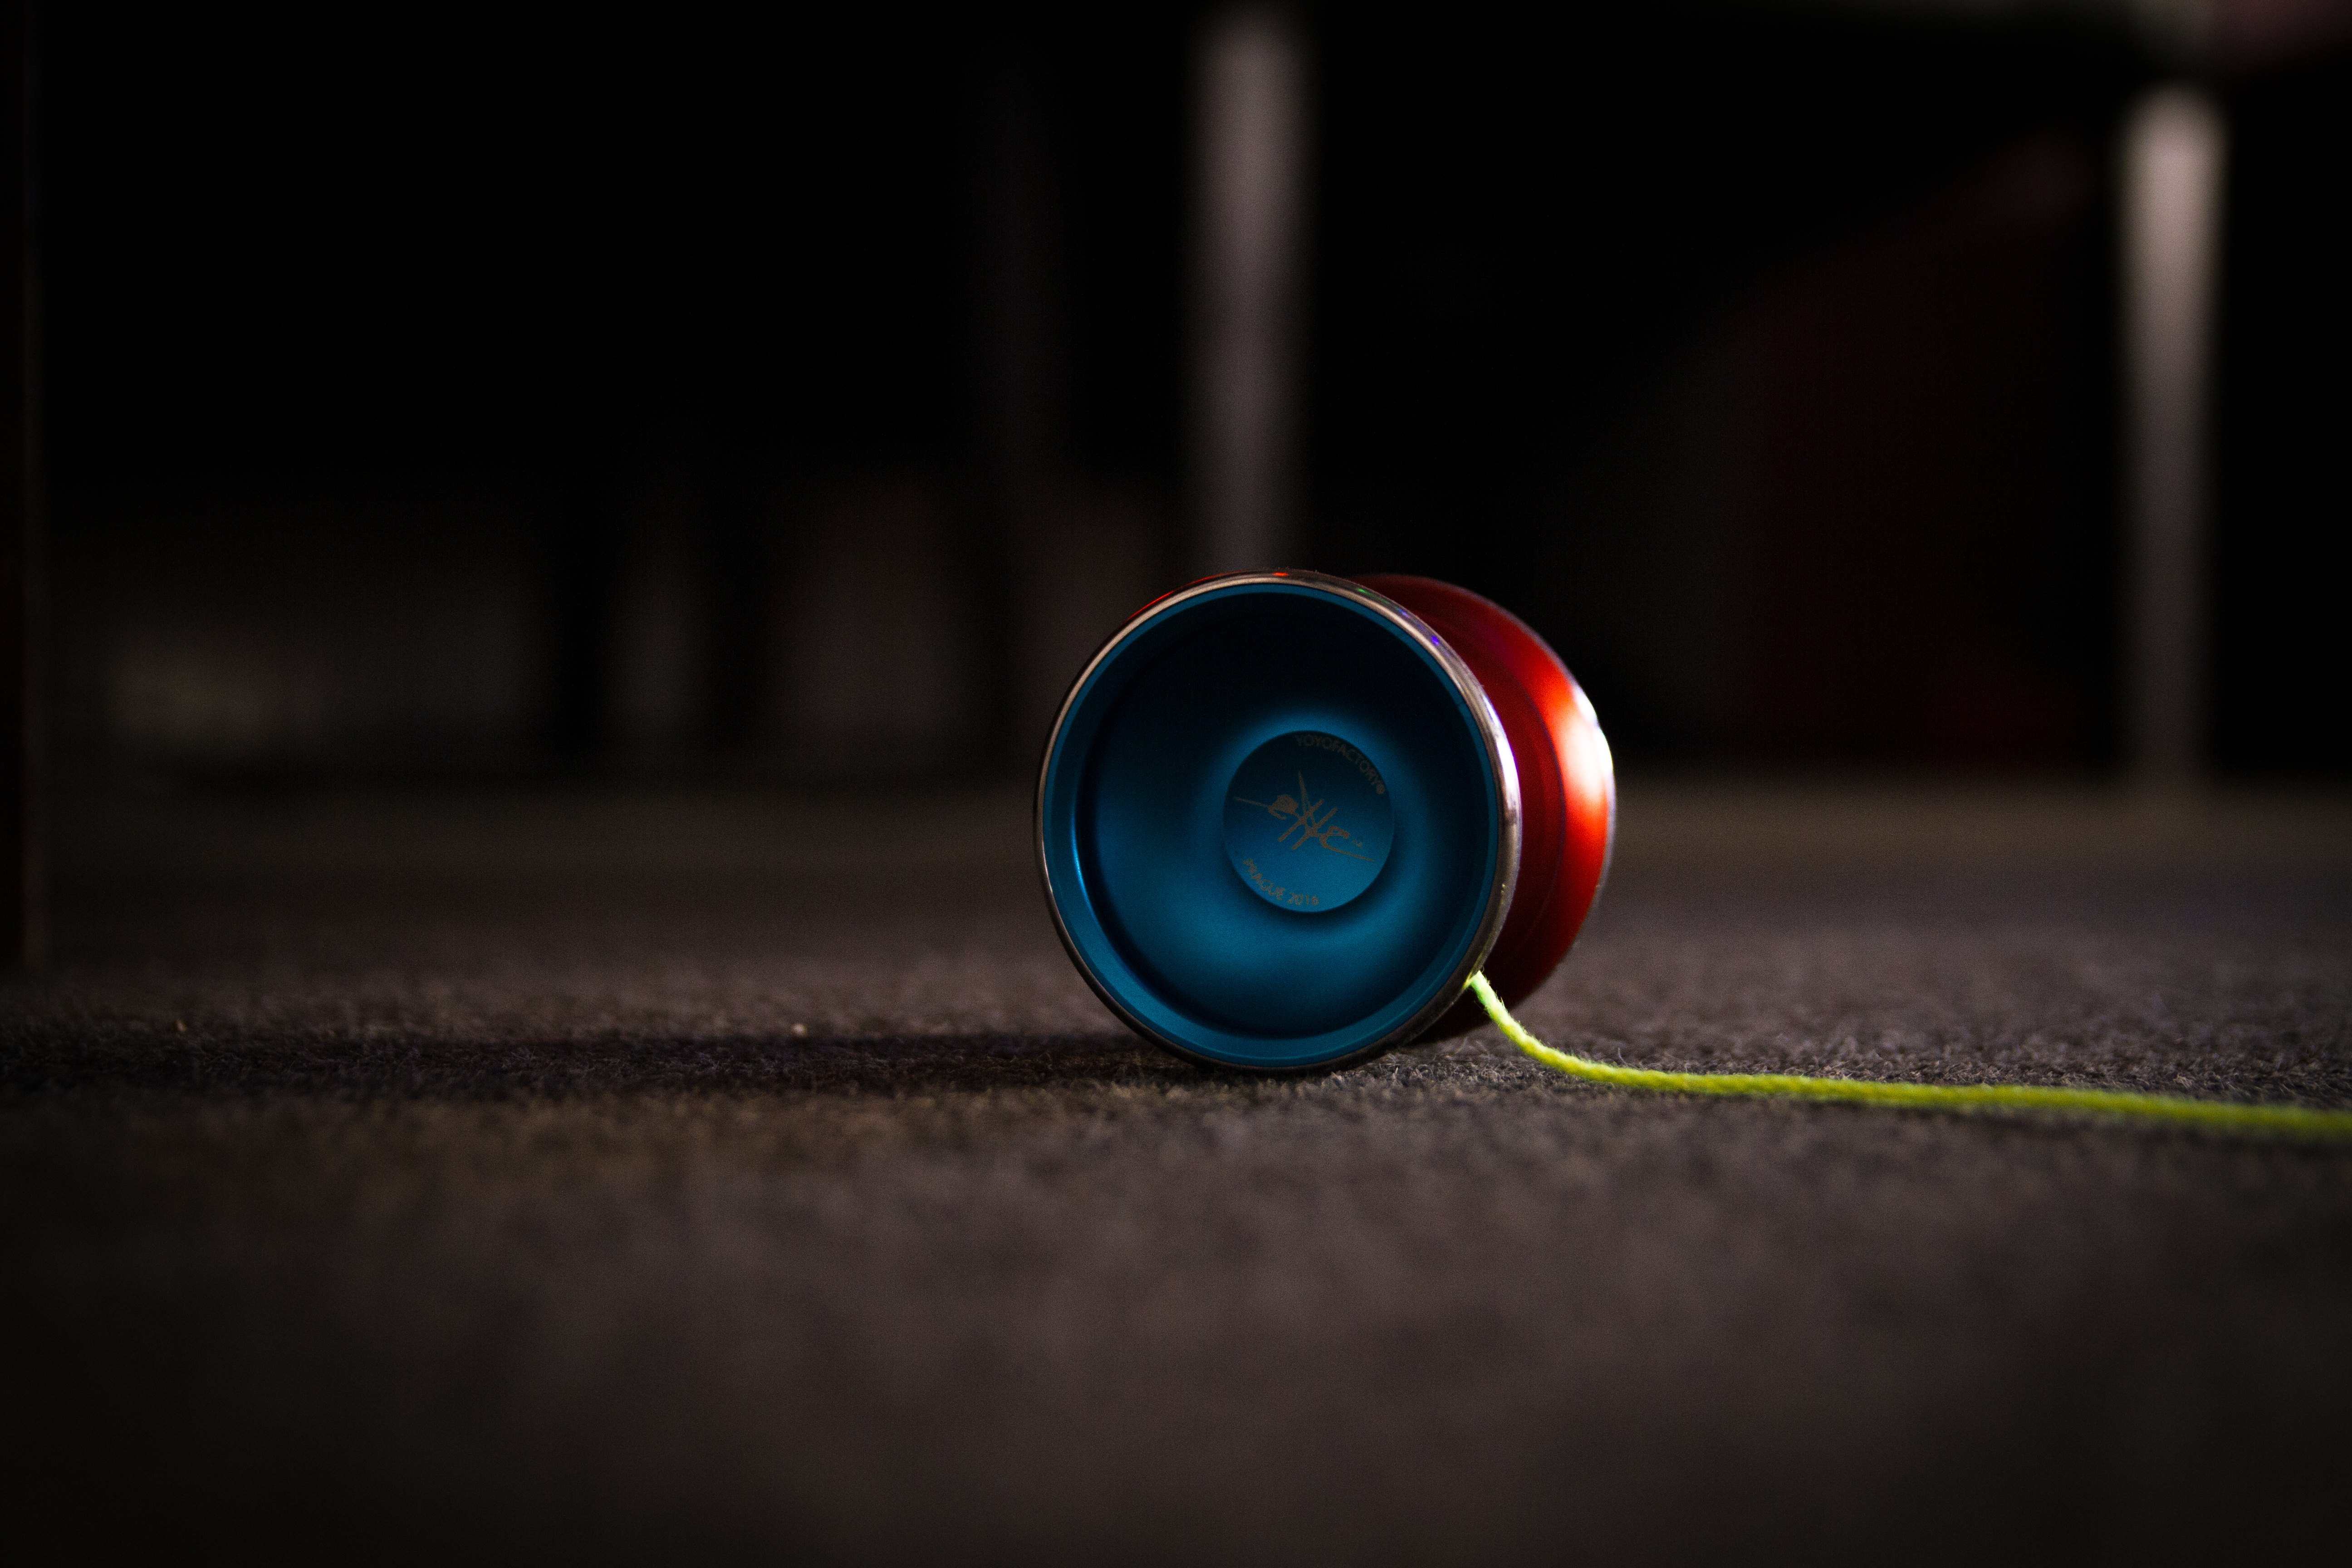
light, technology, photography, red, gadget, darkness, circle, close up, headphones, strings, shape, yoyo, hobby, closeups, skills, screenshot, macro photography, computer wallpaper